Bursting Out (film)

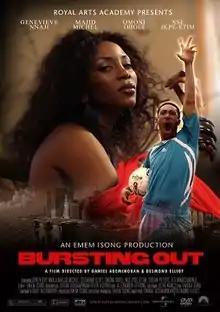
Theatrical release poster

Bursting Out is a 2010 Nigerian drama film directed by Desmond Elliot, and starring Majid Michel, Genevieve Nnaji and Desmond Elliot. It premiered at Odeon Cinema, Greenwich, London on 29 October 2010.